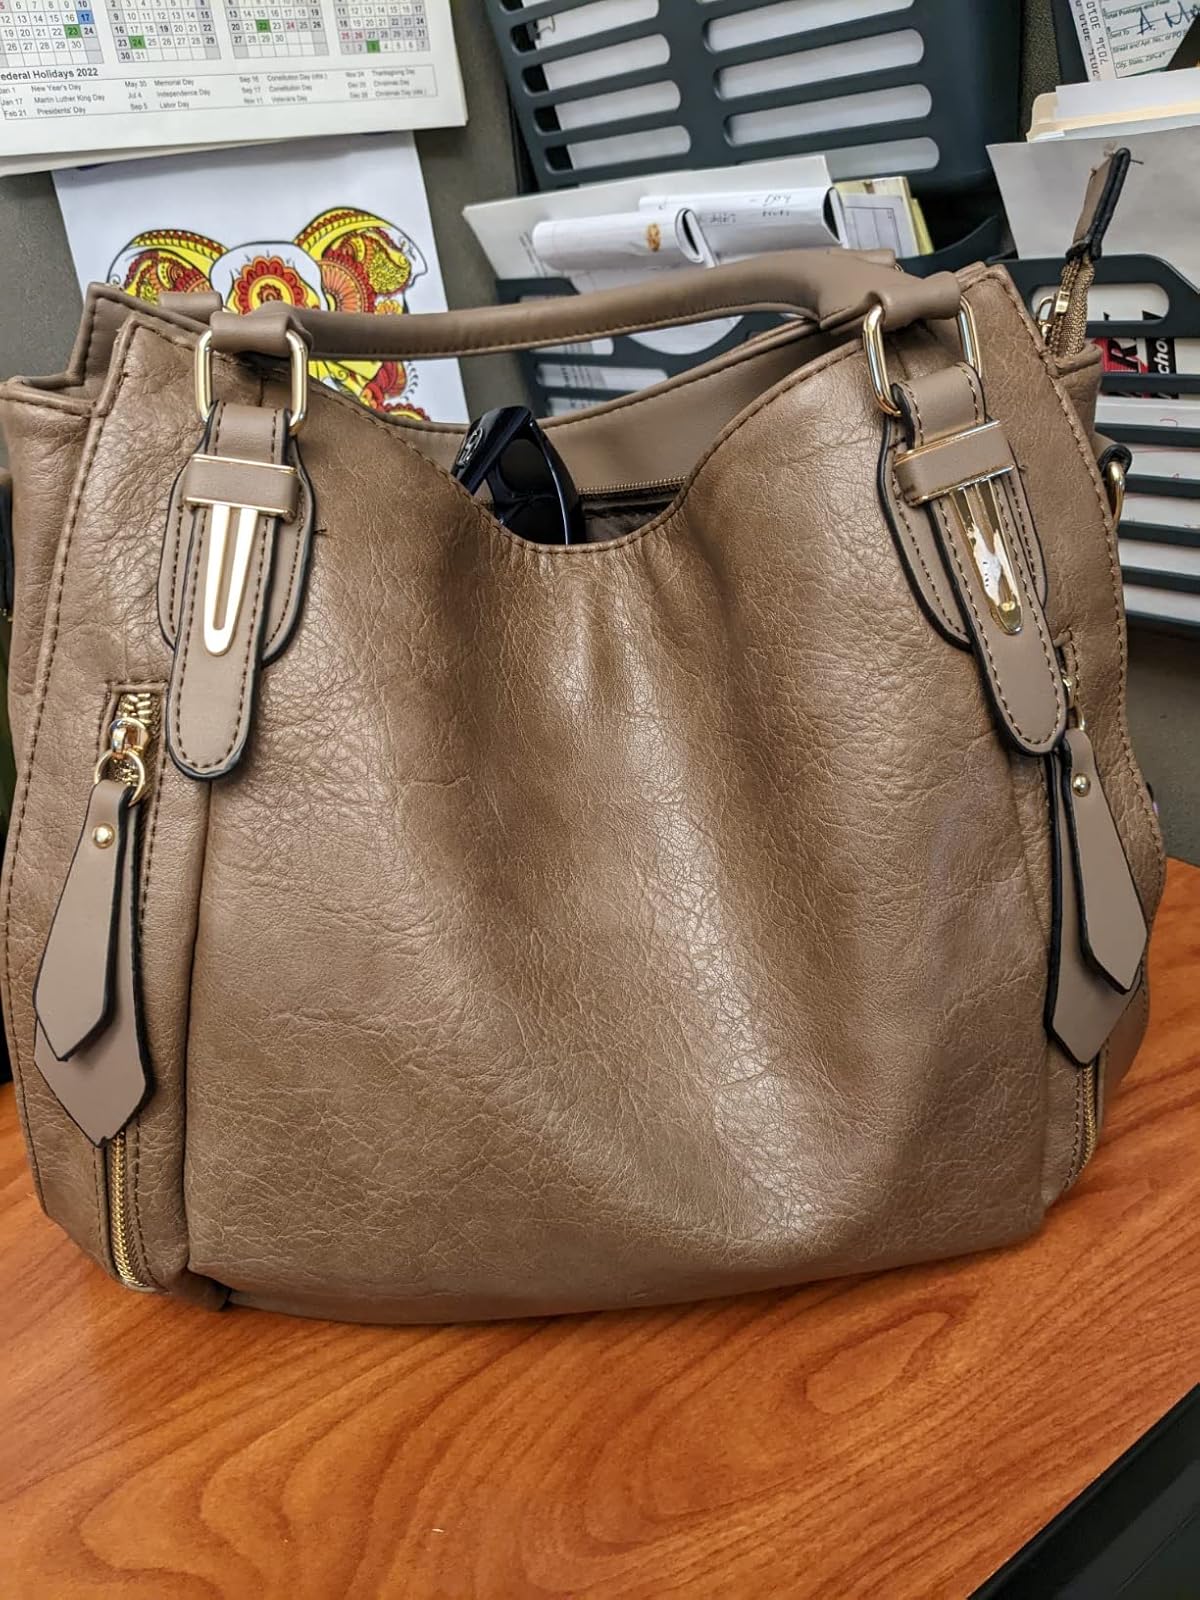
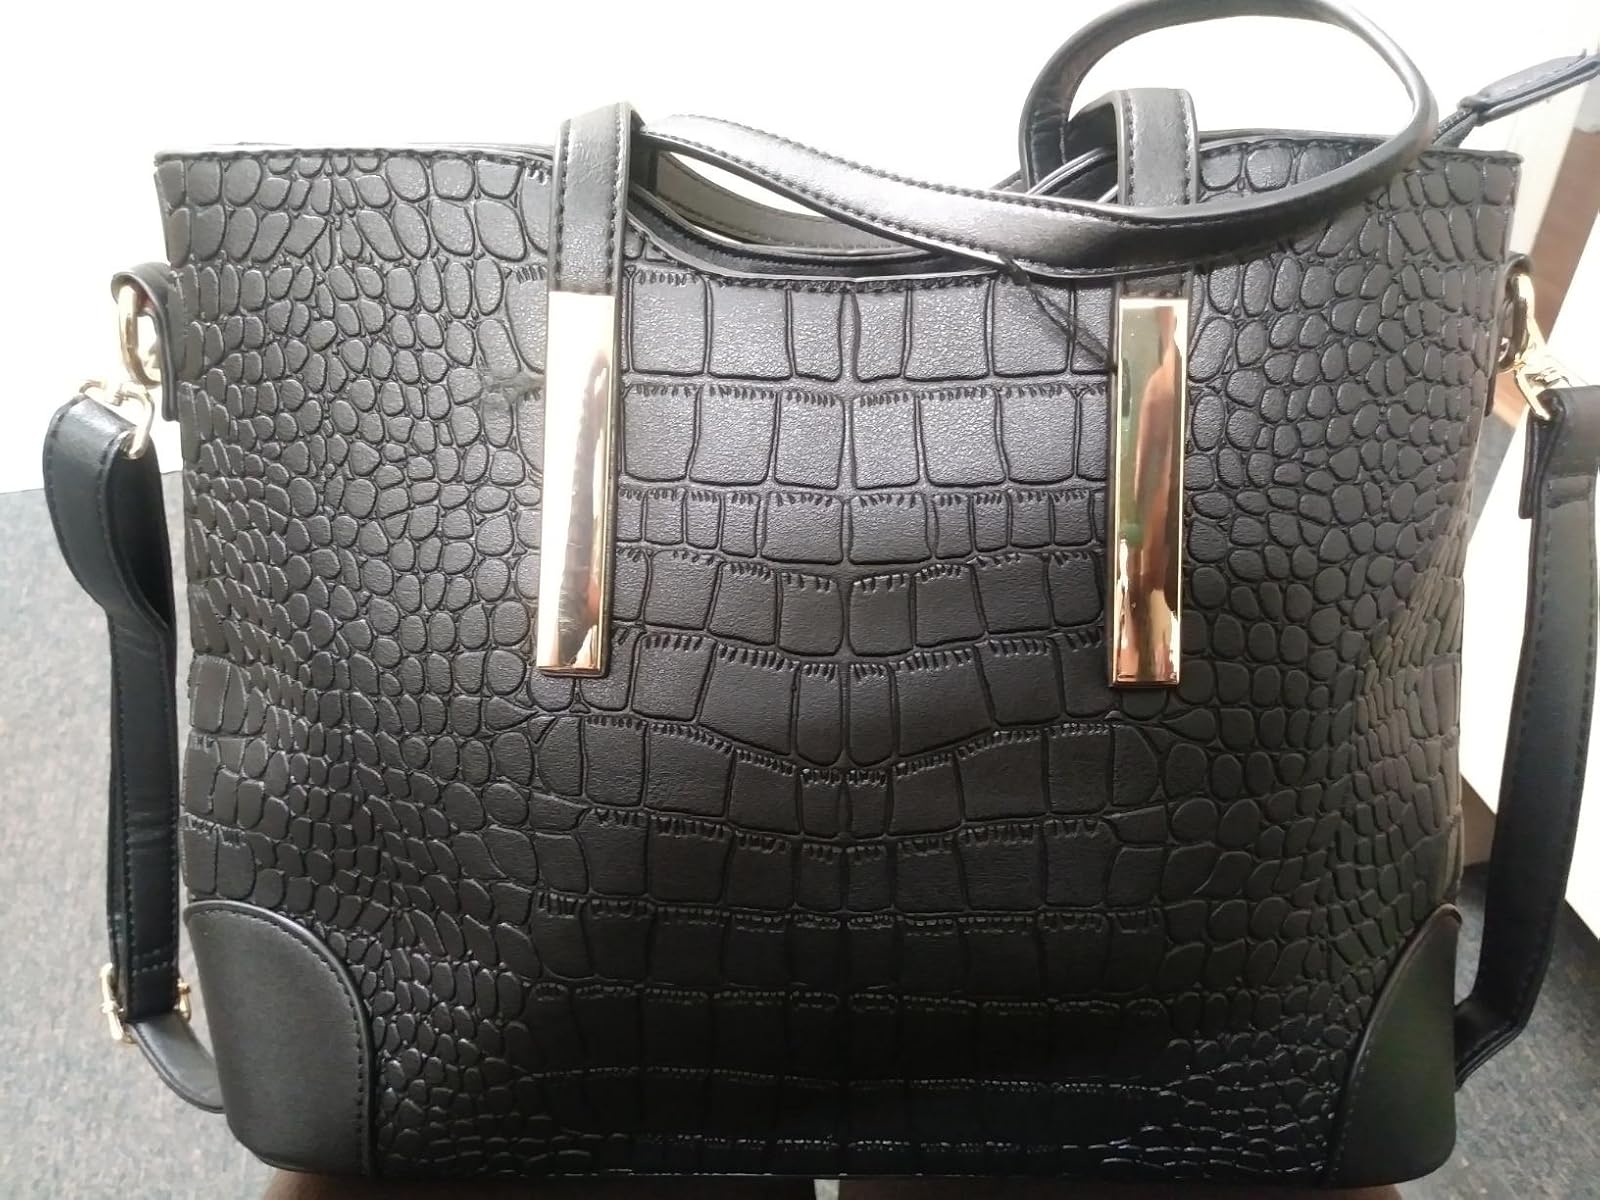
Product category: accessories_handbag
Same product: no